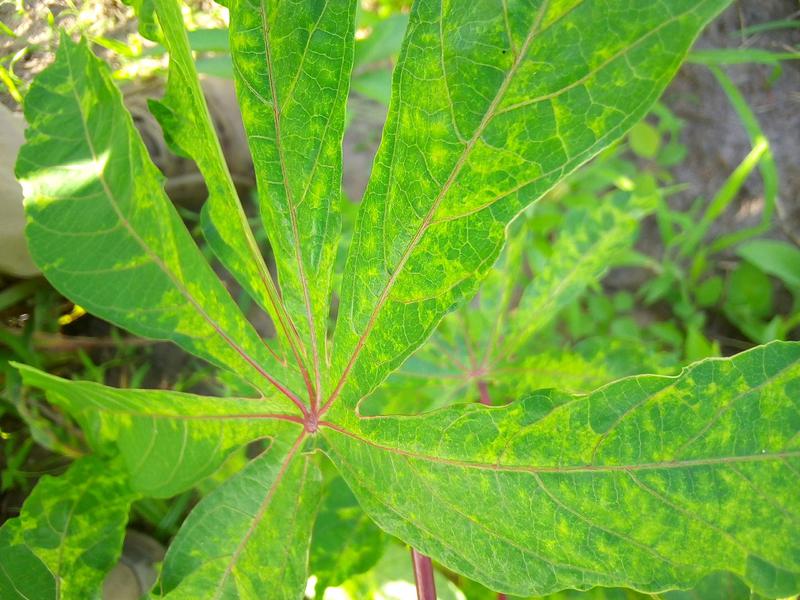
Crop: cassava
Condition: mosaic_disease